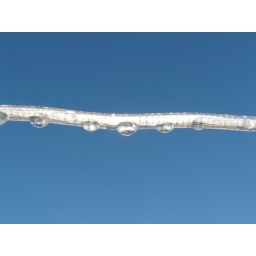
Morning dew on clothing line against winter blue sky